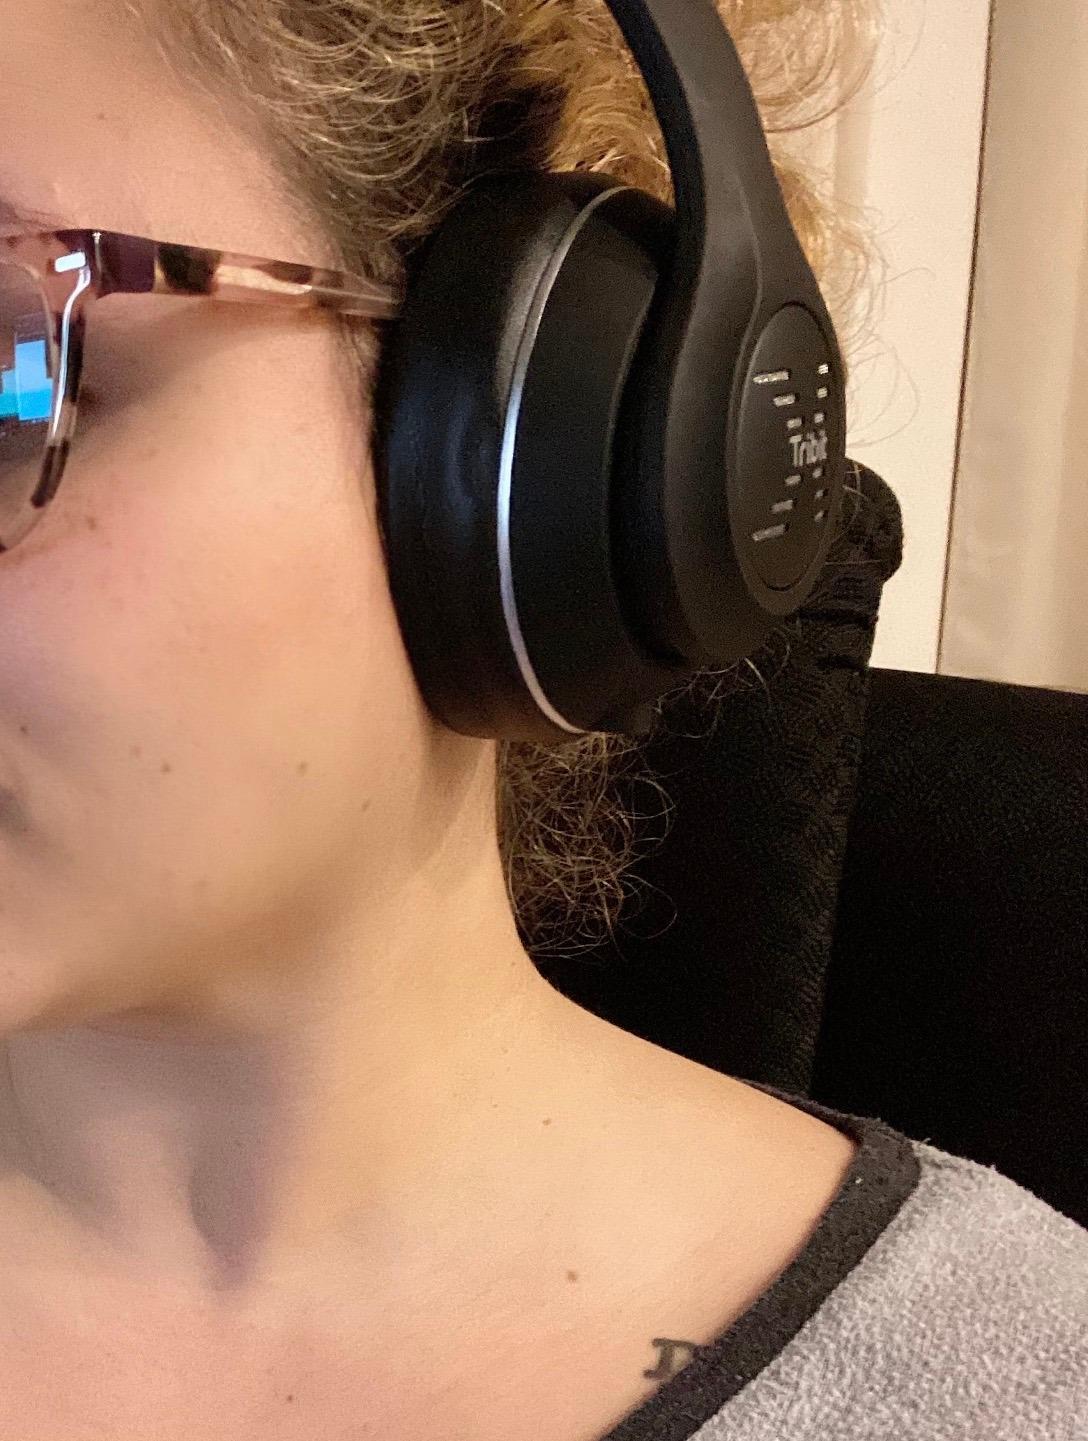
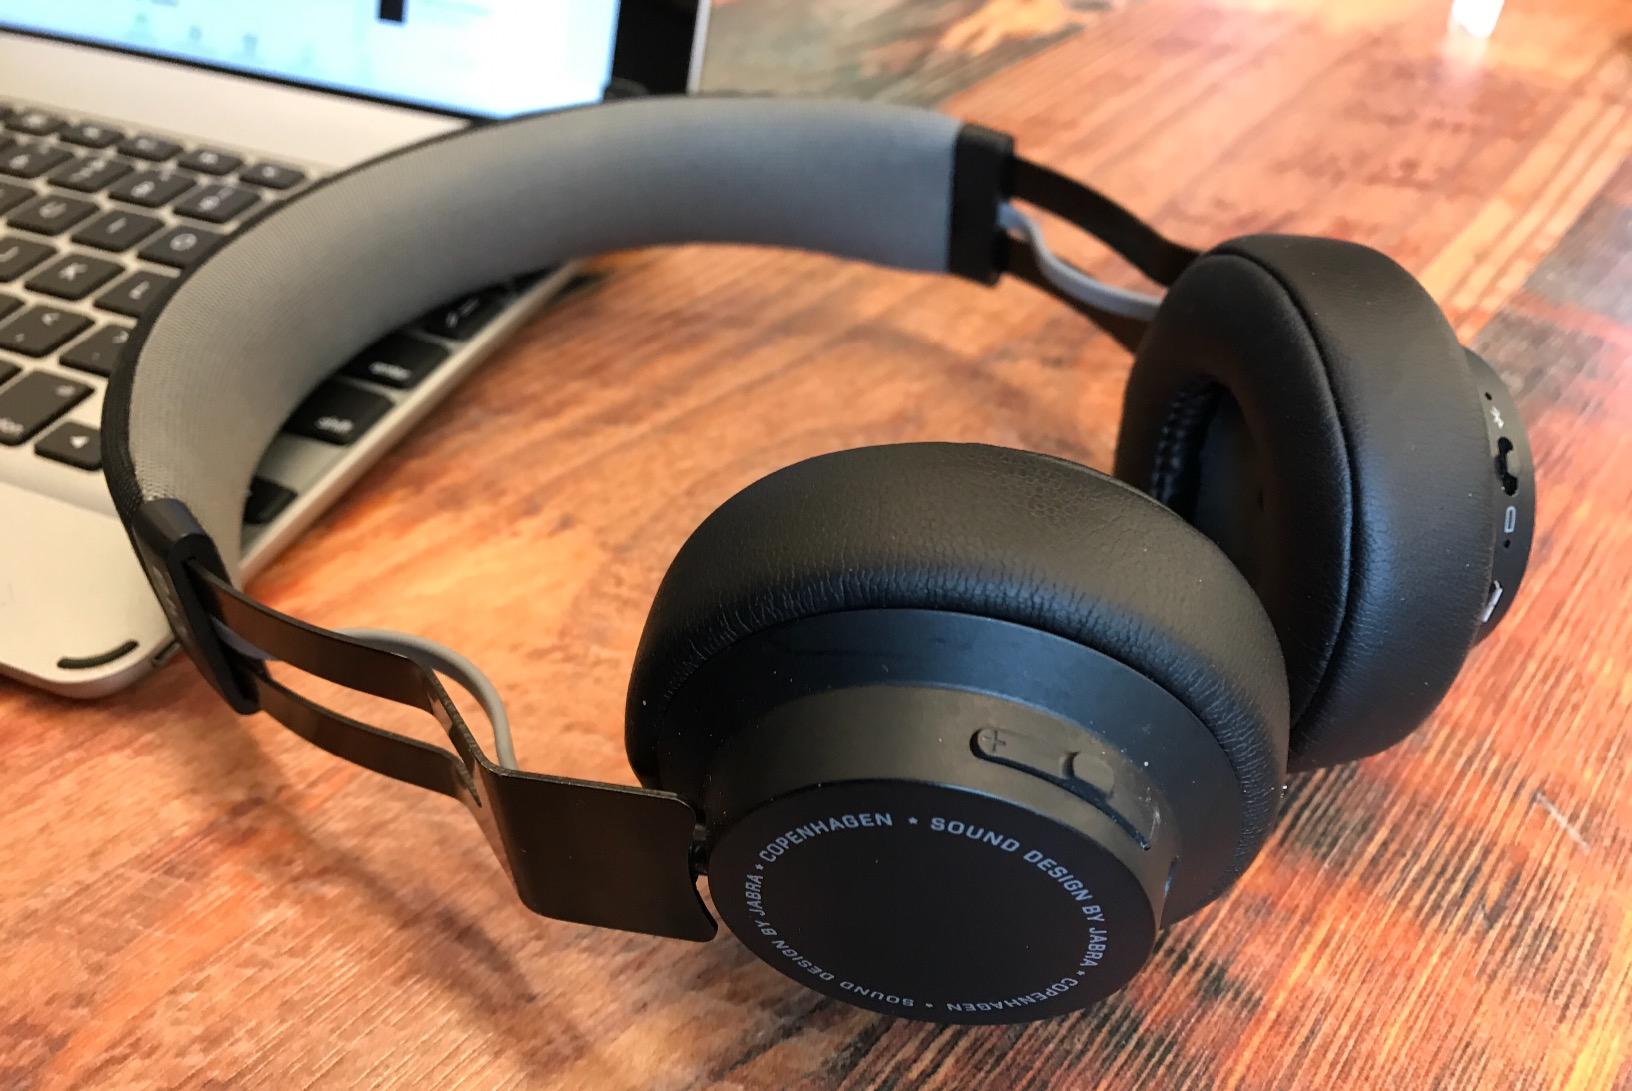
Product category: headphones
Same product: no